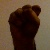
The image shows a hand gesture representing the letter 'S' in Indian Sign Language.